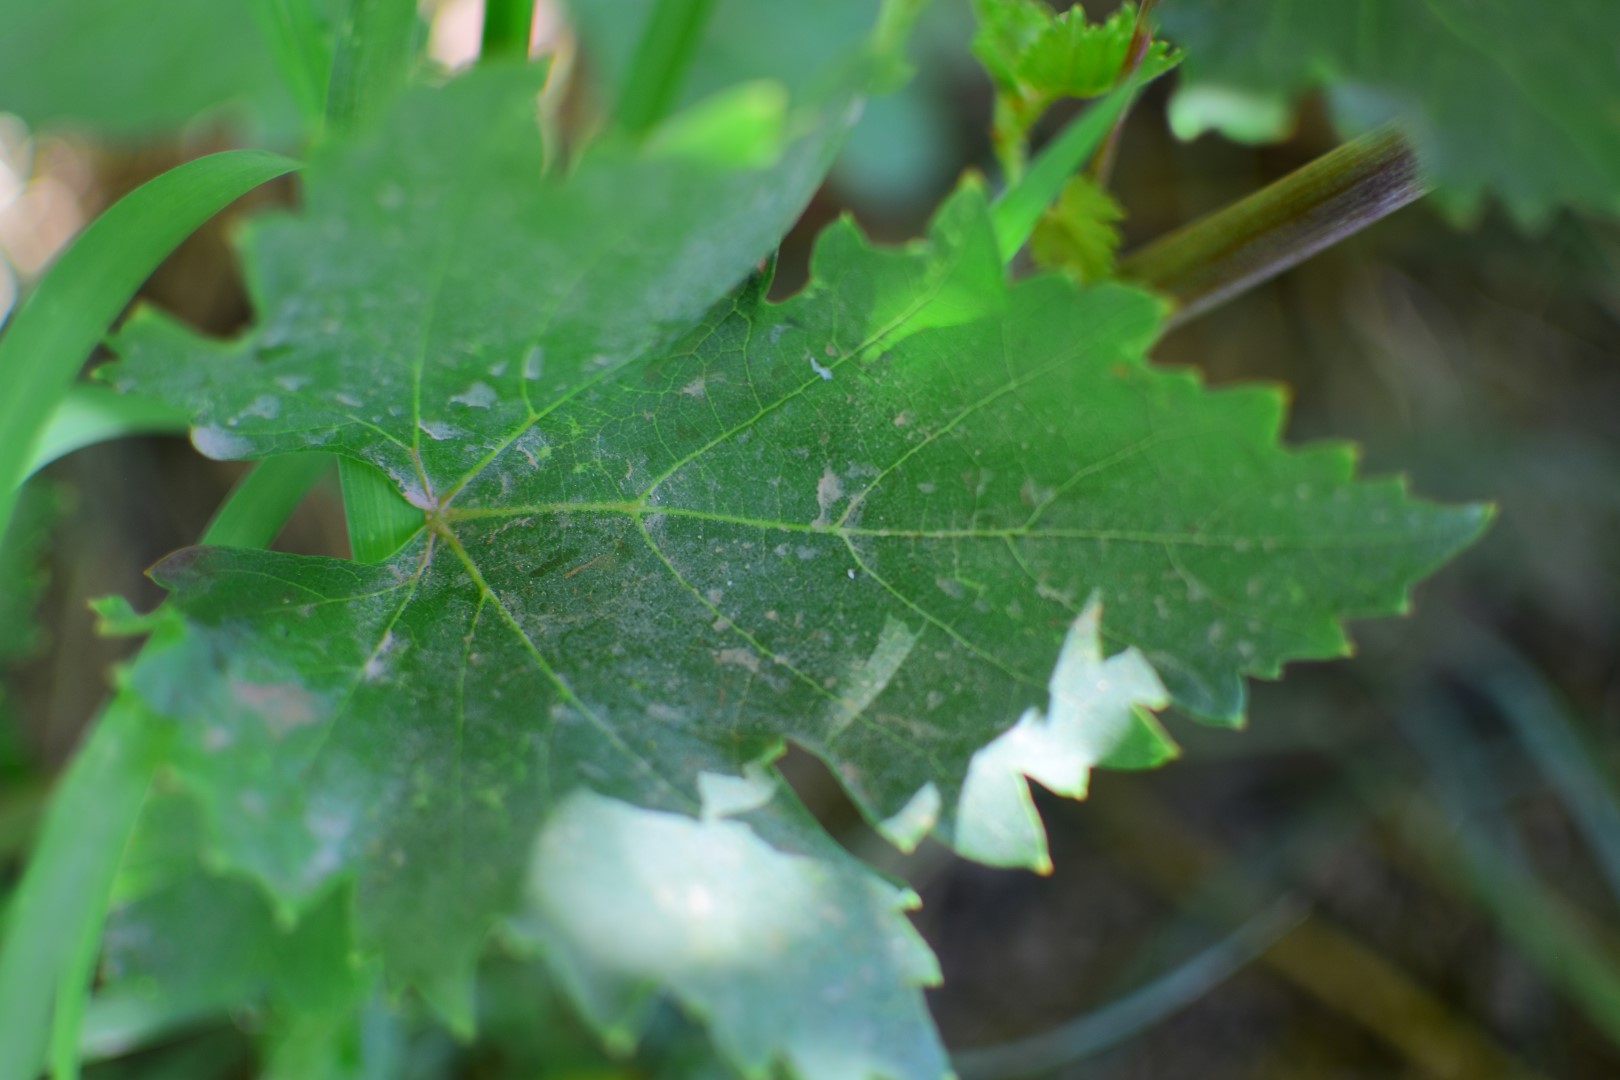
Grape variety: Frinsi